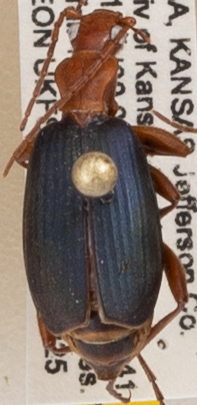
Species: Brachinus alternans
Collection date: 2021-08-25
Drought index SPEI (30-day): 0.824
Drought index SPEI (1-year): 0.02
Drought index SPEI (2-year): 0.42